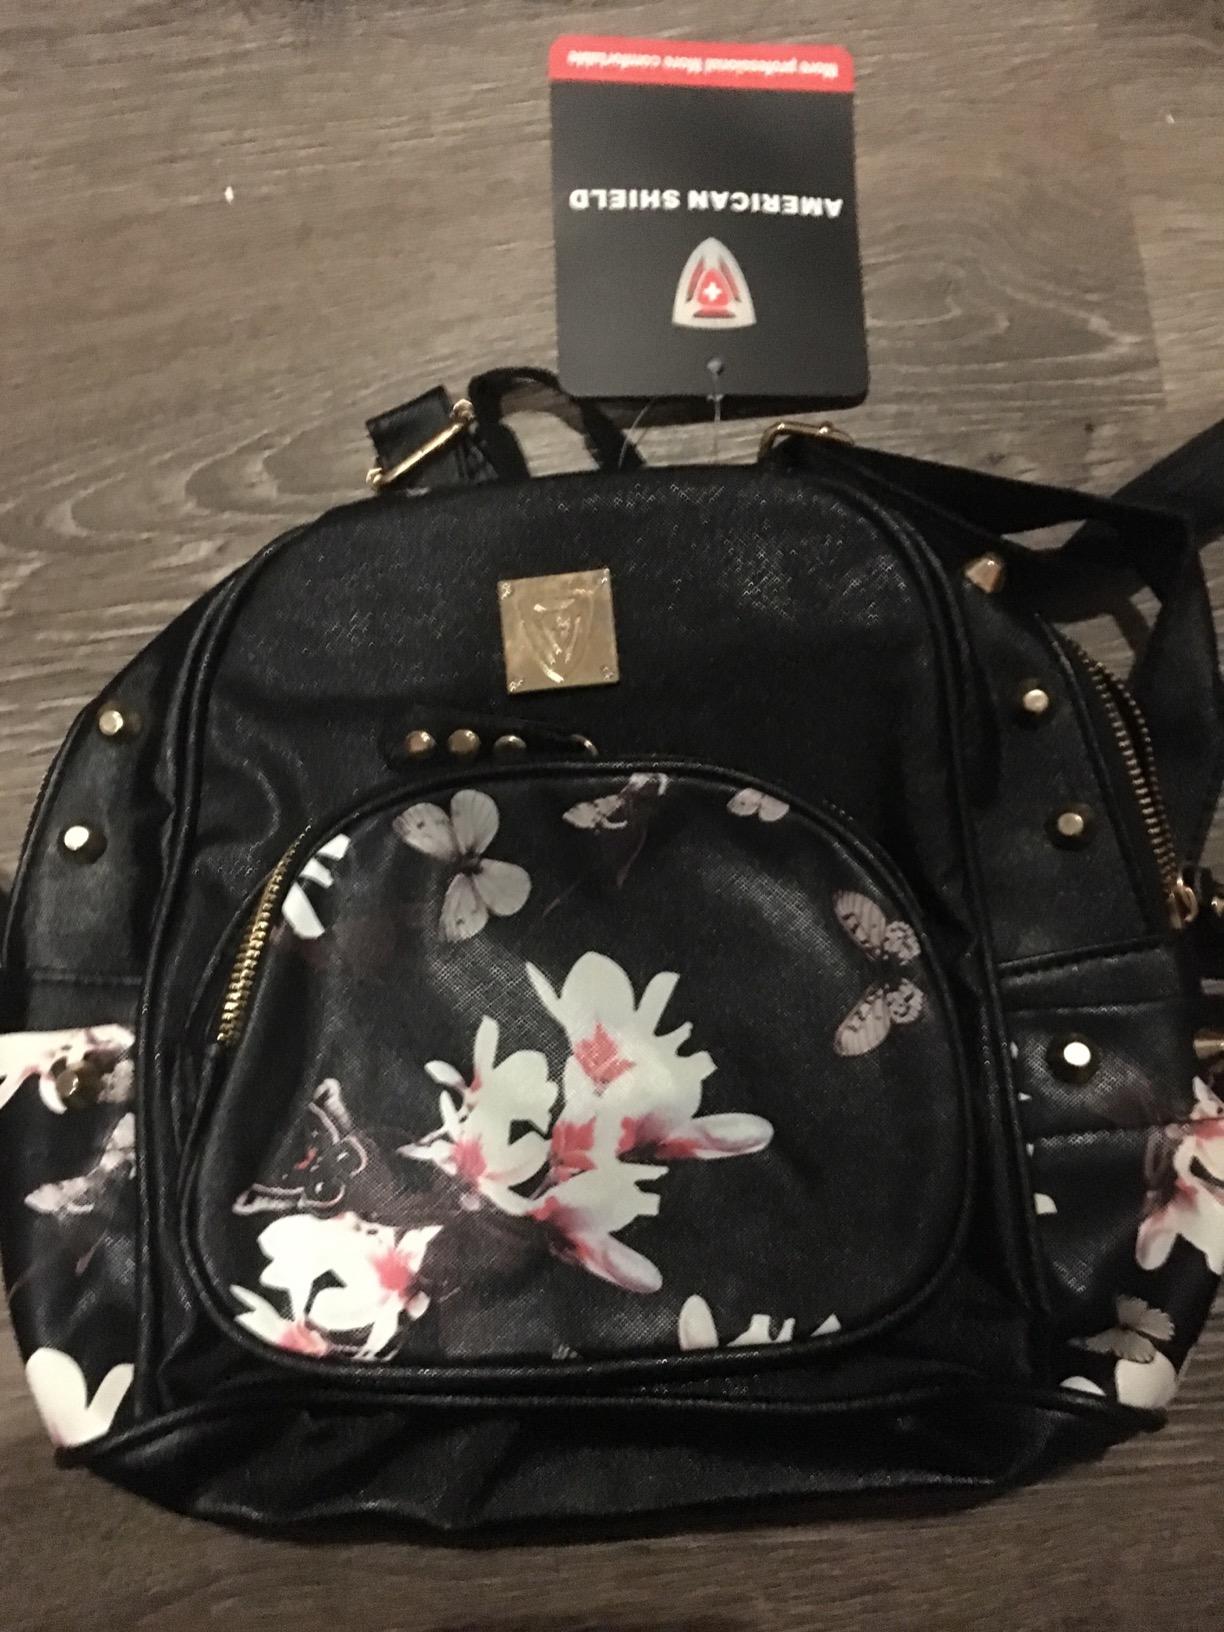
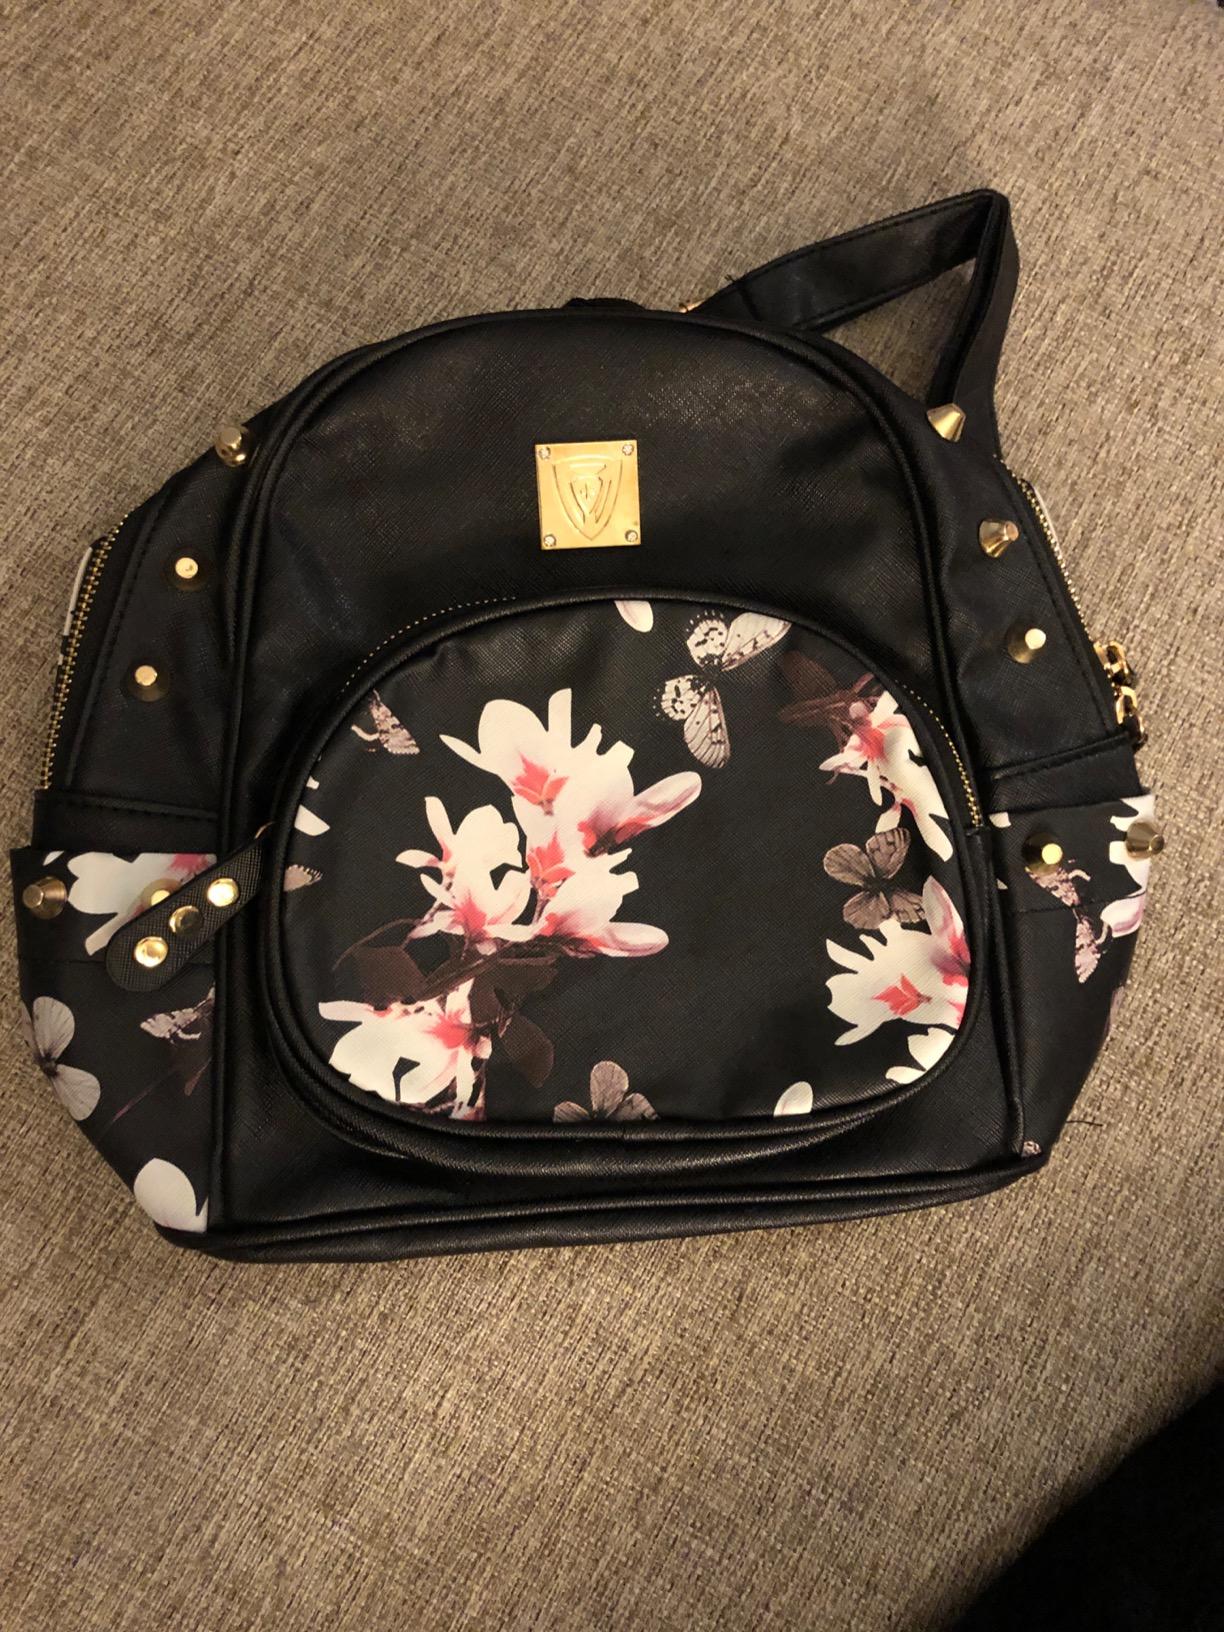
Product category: accessories_handbag
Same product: yes